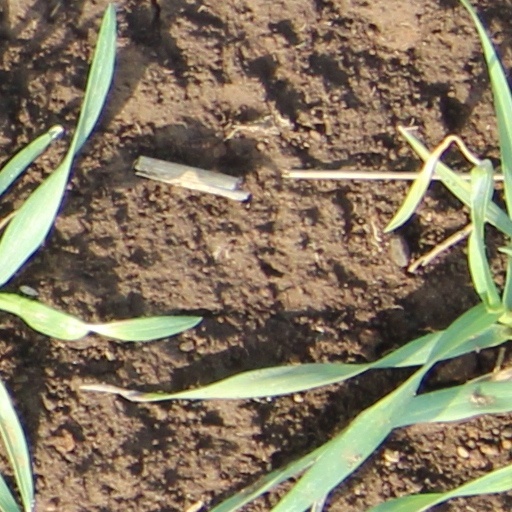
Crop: wheat